Cherhill

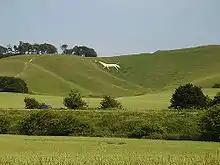
Cherhill White Horse, seen from the village

Cherhill is located in the western foothills of the North Wessex Downs National Landscape. Cherhill Down, a hill to the southeast of the village, is known for the Cherhill White Horse cut into the chalk hillside in 1780, the Lansdowne Monument obelisk, and the crop circles that appeared in the fields at the bottom of the hill. The area around the horse and obelisk is owned by the National Trust. On a clear day, the summit offers fine views, up to 25 miles, with the water tower at Tetbury in Gloucestershire visible. Atop the tall hill to the north of the village, opposite to Cherhill Downs, it is said to be possible to see the Severn crossings to South Wales, to the west.